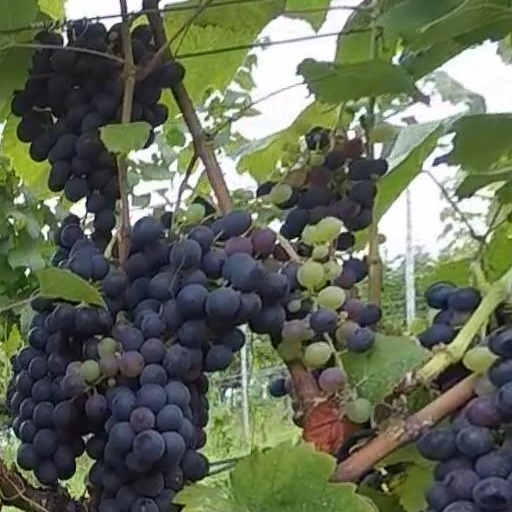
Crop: grape